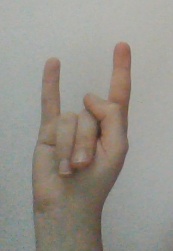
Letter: la